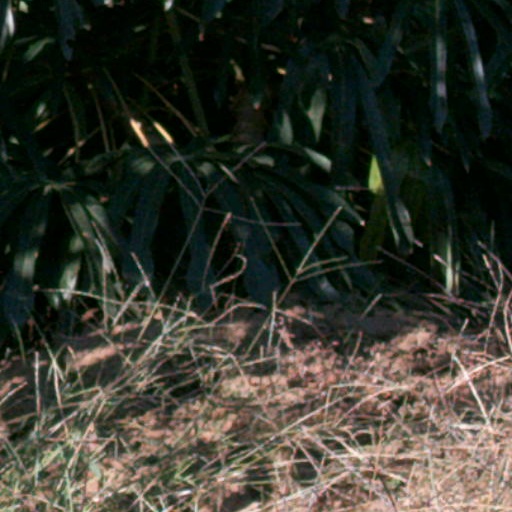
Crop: cassava